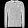
Label: Pullover